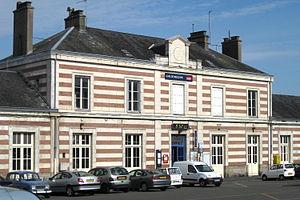
La gare de Bressuire est une gare ferroviaire française de la ligne des Sables-d'Olonne à Tours, située sur le territoire de la commune de Bressuire, dans le département des Deux-Sèvres, en région Nouvelle-Aquitaine.